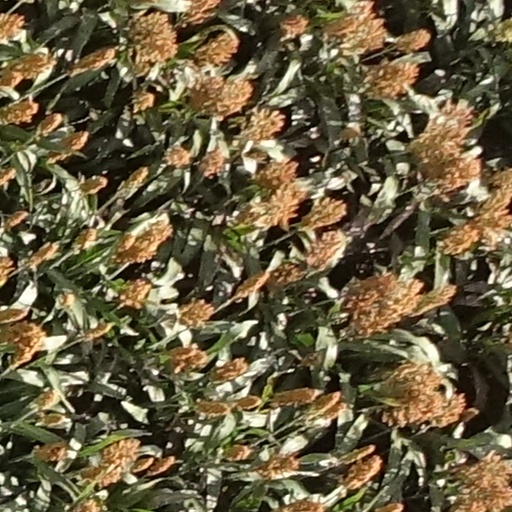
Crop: sorghum